Oborishte locality

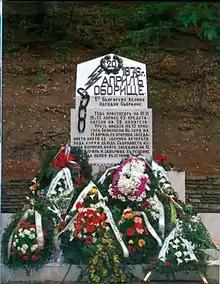
The Monument at Oborishte locality

In the course of the preparation of the April Uprising against the Ottoman Empire the representatives of the Fourth Revolutionary District assembled in the forests around the district's headquarters Panagyurishte. The assembly was held between 14 and 16 April (O.S.) 1876. The number of the deputies is unknown, varying according to different sources and studies from 49 to more than 350, from around 50 towns and villages. Headed by Georgi Benkovski the deputies took decision for the Uprising.